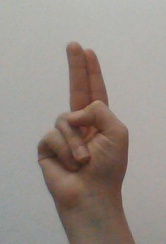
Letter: taa